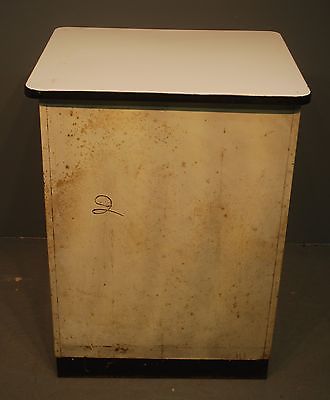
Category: cabinet